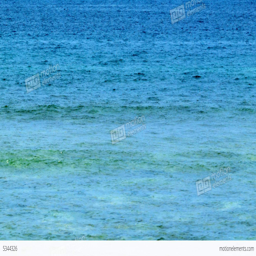
moving sea water in the shallows near the shore